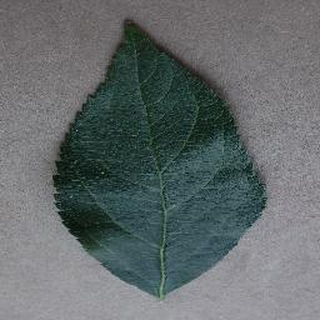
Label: healthy_apple